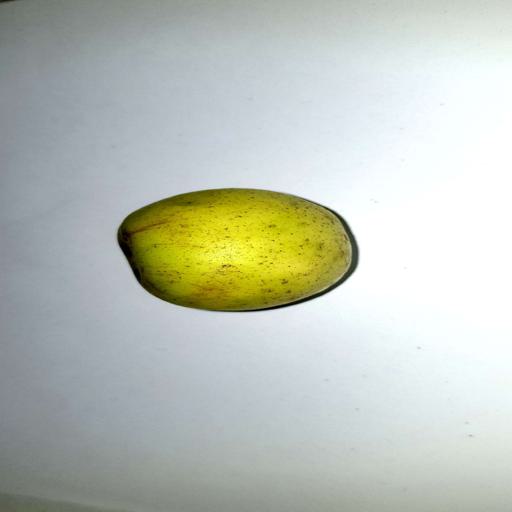
Label: healthy